Enlargement of NATO

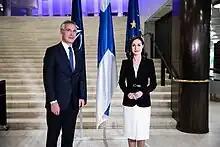
NATO Secretary General Jens Stoltenberg with Finnish Prime Minister Sanna Marin in Helsinki, 25 October 2021

By August 1993, Polish President Lech Wałęsa was actively campaigning for his country to join NATO, at which time Yeltsin reportedly told him that Russia did not perceive its membership in NATO as a threat to his country. Yeltsin however retracted this informal declaration the following month, writing that expansion "would violate the spirit of the treaty on the final settlement", which "precludes the option of expanding the NATO zone into the East." During one of James Baker's 1990 talks with Soviet leader Mikhail Gorbachev, Baker did suggest that the German reunification negotiations could have resulted in an agreement whereby "there would be no extension of NATO's jurisdiction for forces of NATO one inch to the east," and historians like Mark Kramer have interpreted it as applying, at least in certain Soviet representatives' understanding, to all of Eastern Europe. Gorbachev later stated that NATO expansion was "not discussed at all" in 1990, but, like Yeltsin, described the expansion of NATO past East Germany as "a violation of the spirit of the statements and assurances made to us in 1990."